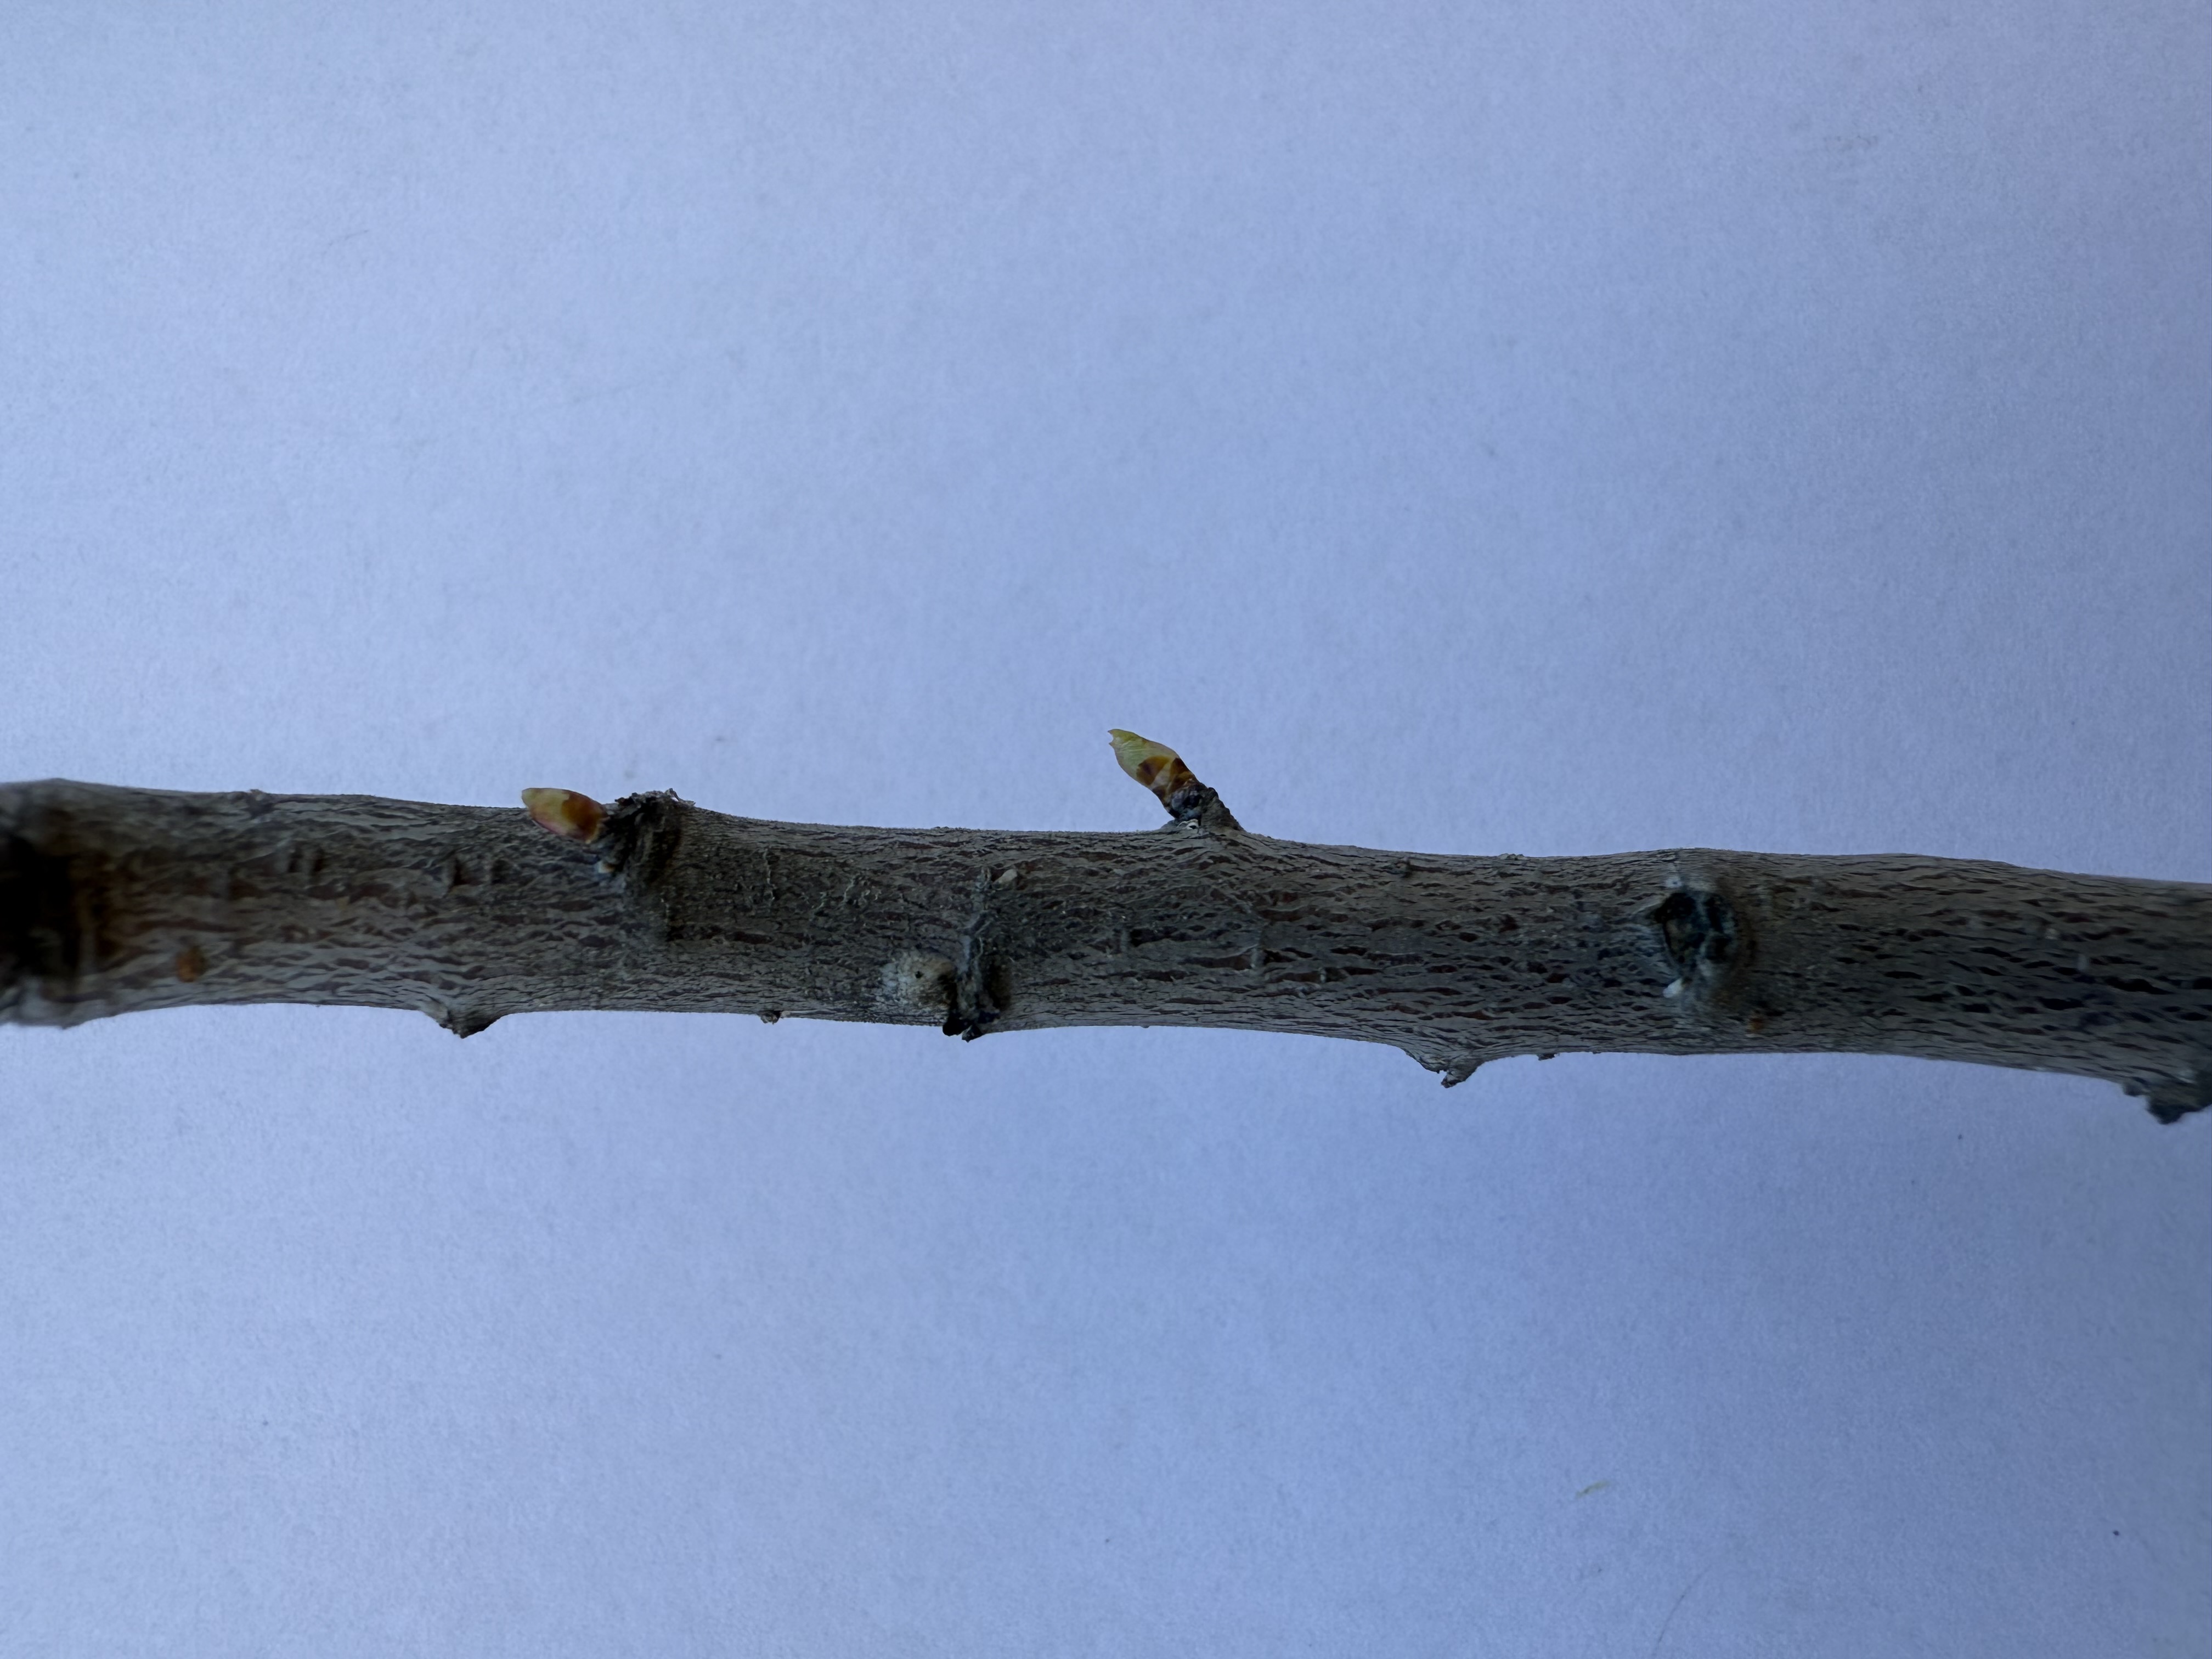
Variety: Papaz Plum